Centre Street (Manhattan)

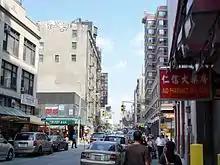
The intersection of Walker and Centre Streets in Chinatown (曼哈頓華埠), looking east from the vicinity of 99 Walker Street

Centre Street is a north–south street in the New York City borough of Manhattan, running through the Civic Center, Chinatown, and Little Italy neighborhoods of Lower Manhattan. It connects Park Row to the south with Cleveland Place to the north. Centre Street carries northbound traffic north of Reade Street and two-way traffic between Reade Street and the Brooklyn Bridge.